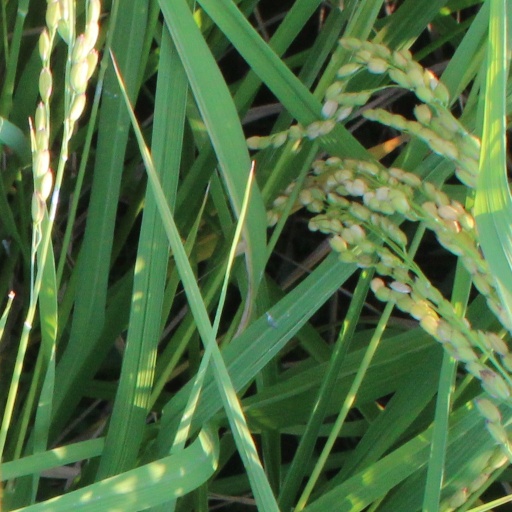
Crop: rice